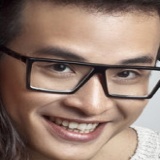
ca sĩ Hà Anh Tuấn